Coleridge Power Station

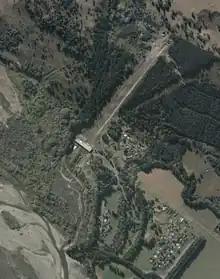
Aerial view of the facility, showing the distinctive penstock pipes running down the hill between the surge chambers and the turbine hall.

As of 2020, the station has a generation capacity of of electricity, and annual generation averages .